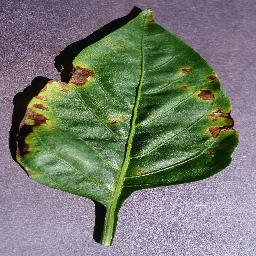
Label: Pepper,_bell___Bacterial_spot